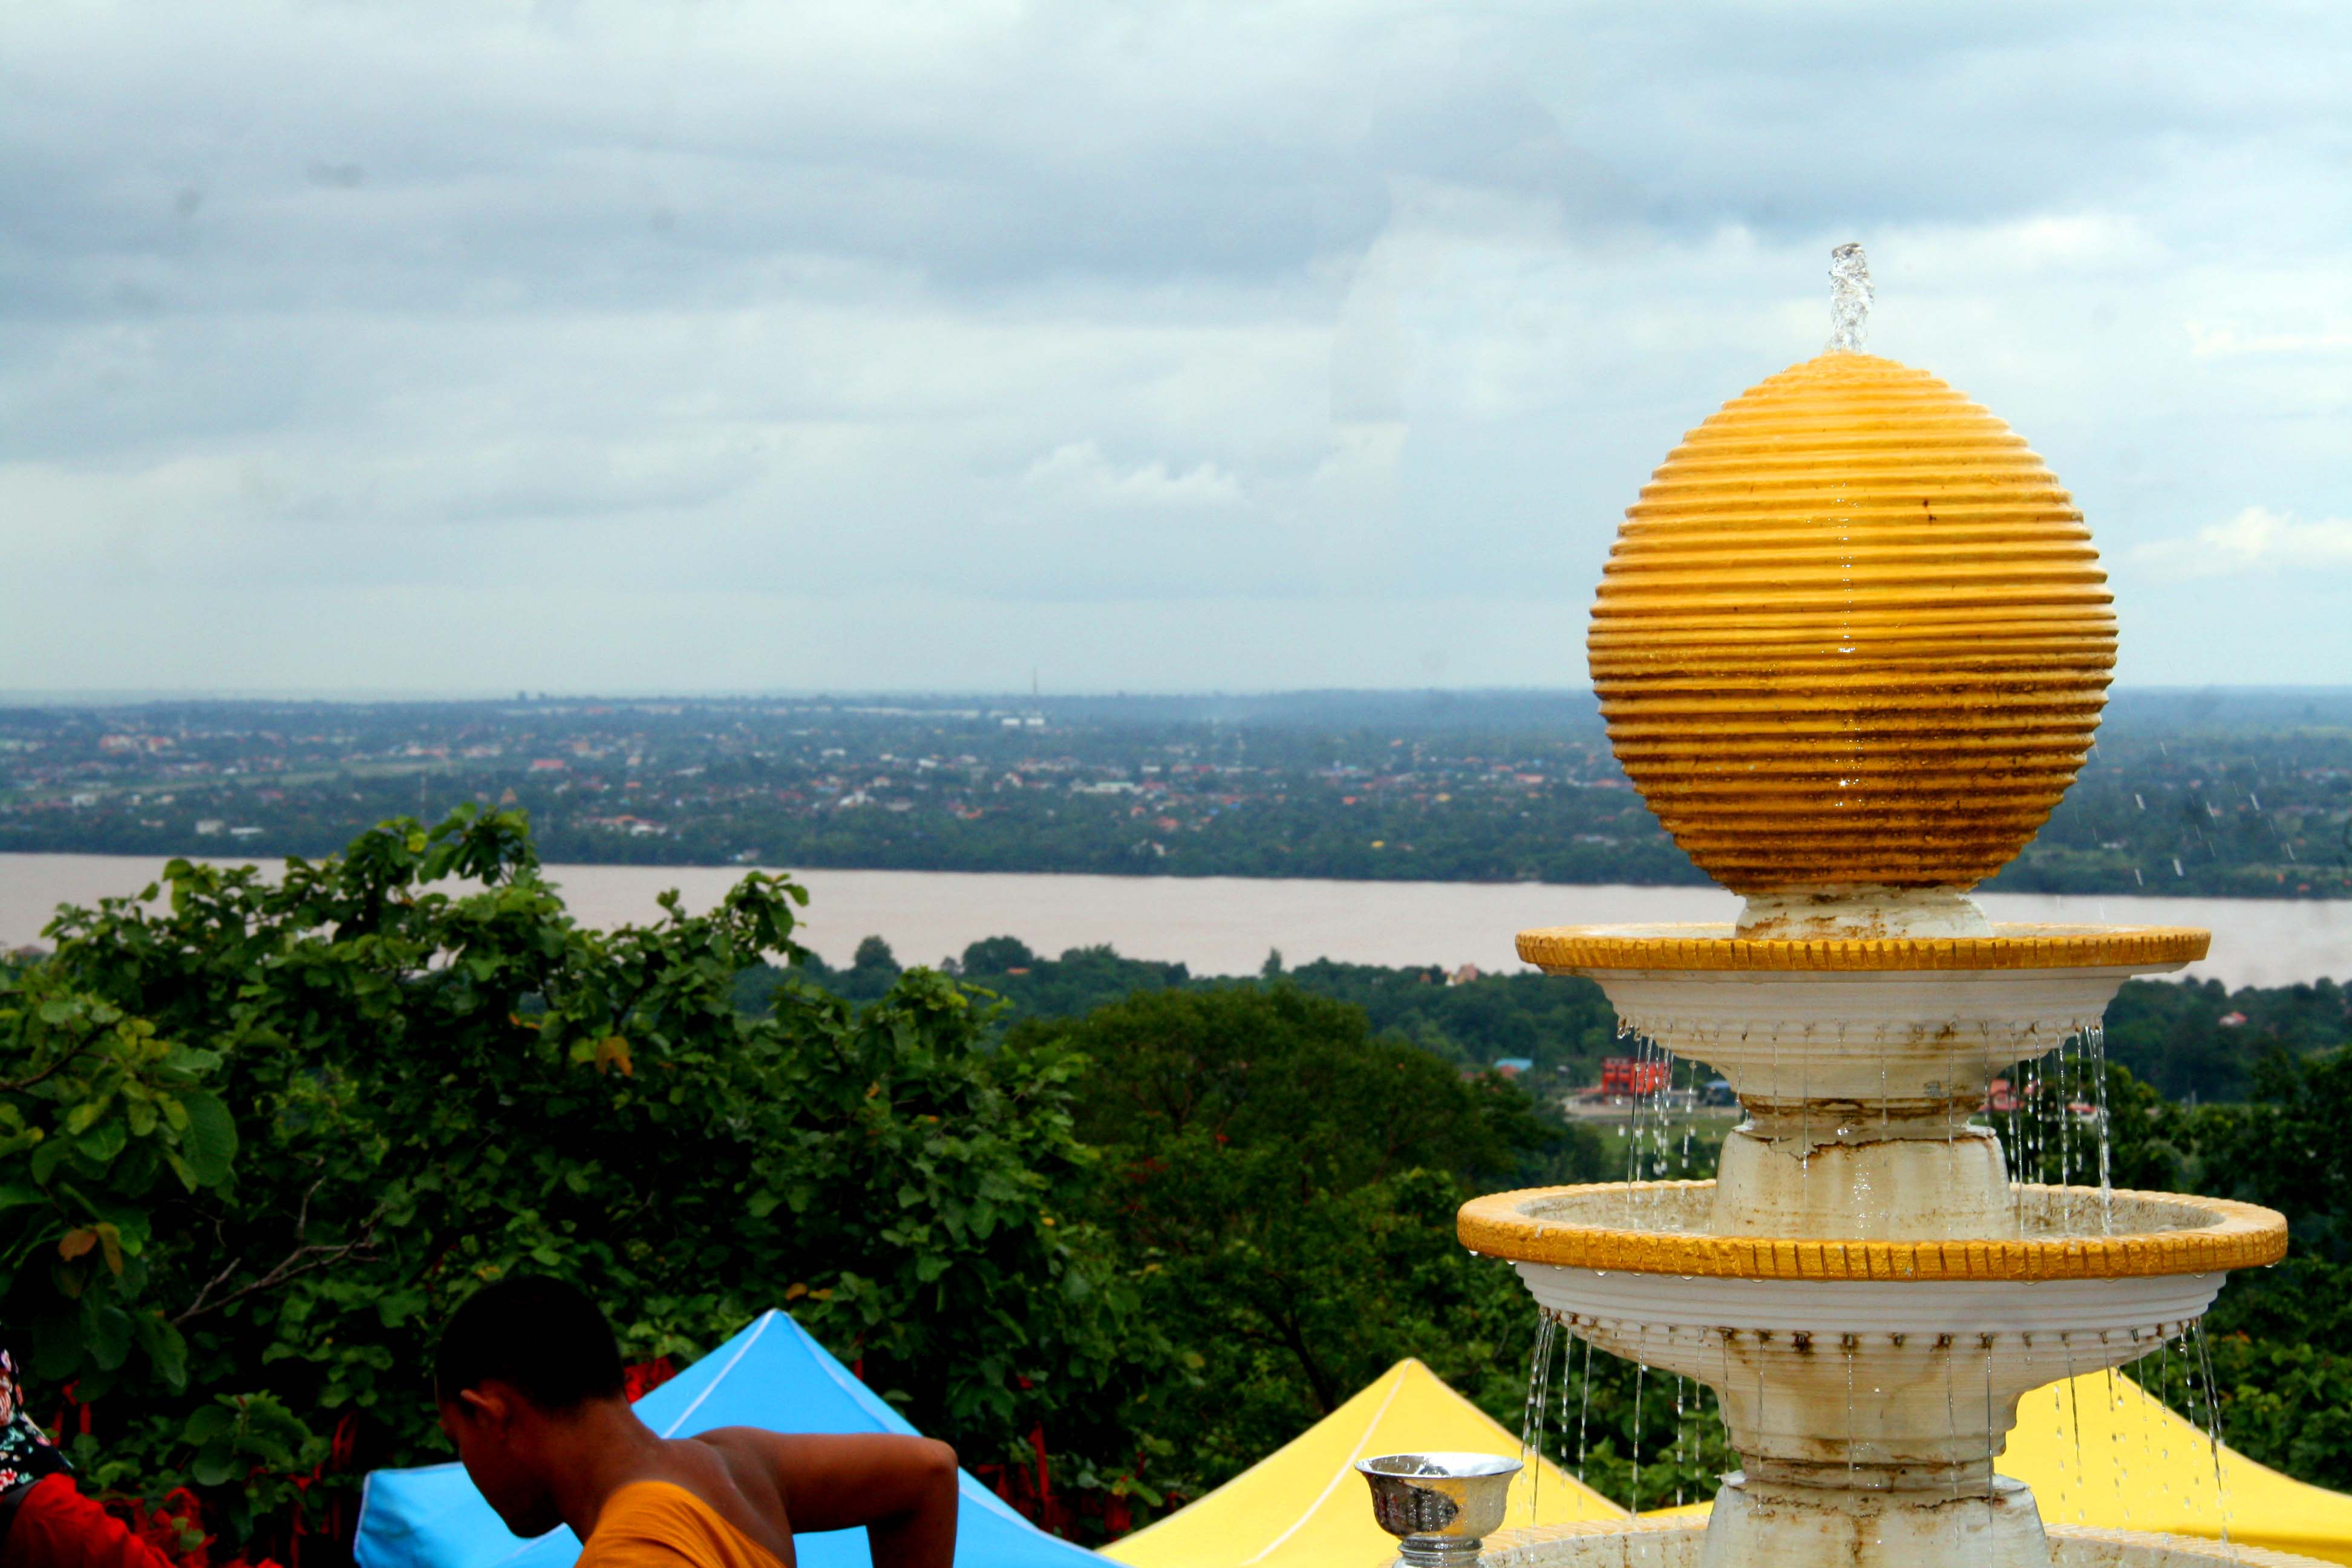
natural, yellow, sky, finial, tourism, temple, architecture, roof, place of worship, vacation, world, leisure, travel, wat, building